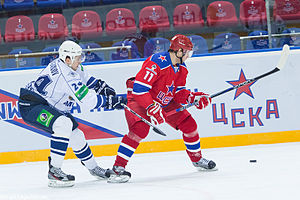
HK CSKA Moskva / Historie / Efter Sovjet-tiden
Situation fra en KHL-kamp mellem HK CSKA Moskva og Amur Khabarovsk i 2012.
HK CSKA Moskva er en professionel russisk ishockeyklub fra Moskva, der spiller i den Kontinentale Hockey-Liga. Klubben er indehaver af rekorderne for flest vundne sovjetiske mesterskaber og flest vundne Europa Cup-titler. Holdet er ejet af Ruslands største olieselskab, Rosneft, som den russiske stat er hovedejer af.